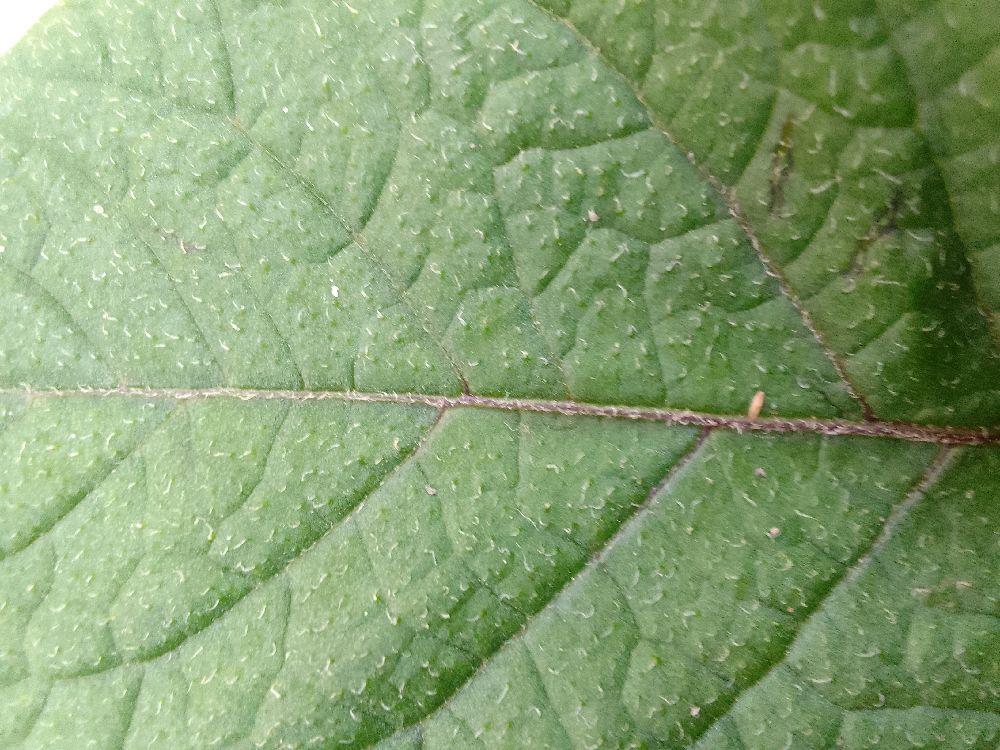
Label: Healthy